Starstreak

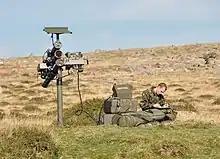
Starstreak LML emplacement used in training on Dartmoor, England; one of the three missiles has been fired

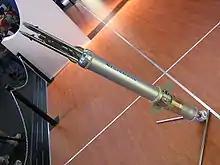
Starstreak missile on display at the Africa Aerospace and Defence Expo, September 2006

Development on the missile began in the early 1980s after an evaluation of missile and gun options to increase air defence capabilities showed that a high-velocity missile system would best meet the needs and could also replace existing shoulder-launched missiles. A General Staff Requirement (GSR3979) was drawn up with the requirements of the system, specifying the requirement of three launch platforms for the missile: